Battle of Angaur

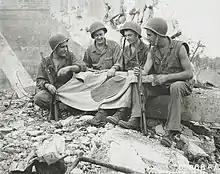
Soldiers of the 81st "Wildcat" Division hold a captured Japanese flag on Angaur Island

From 20 September, the 322nd RCT repeatedly attacked the Bowl, but the dug in defenders repulsed them with artillery, mortars, grenades and machine guns, inflicting heavy losses. Gradually, hunger, thirst and American shellfire and bombing took their toll on the Japanese, and by 25 September, after three costly frontal attacks the Americans had penetrated the Bowl. Rather than fight for possession of the caves, they used bulldozers to seal the entrances. By 30 September the island was said to be secure although the Japanese still had about 300 more soldiers in the Bowl and surrounding areas that held out for almost four more weeks.